Lille Rolighed

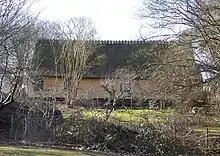
The outhouse from 1840 seen from the east

The original design followed the Neoclassical ideal, but this was lost in 1820 when the house was expanded by four bays on its north side.